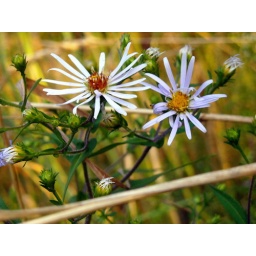
Just simple daisy looking flowers out in the field behind my house.